Devil's Attorney

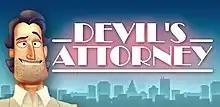

Devil's Attorney is a mobile turn-based strategy game developed by Swedish studio 1337 Game Design and originally released on October 11, 2012 for iOS. It was later released for the Android platform on November 11, 2013, and for BlackBerry 10 in the same year.